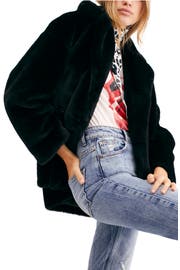
a little retro a little rocker chic this fluffy faux fur jacket is all cool